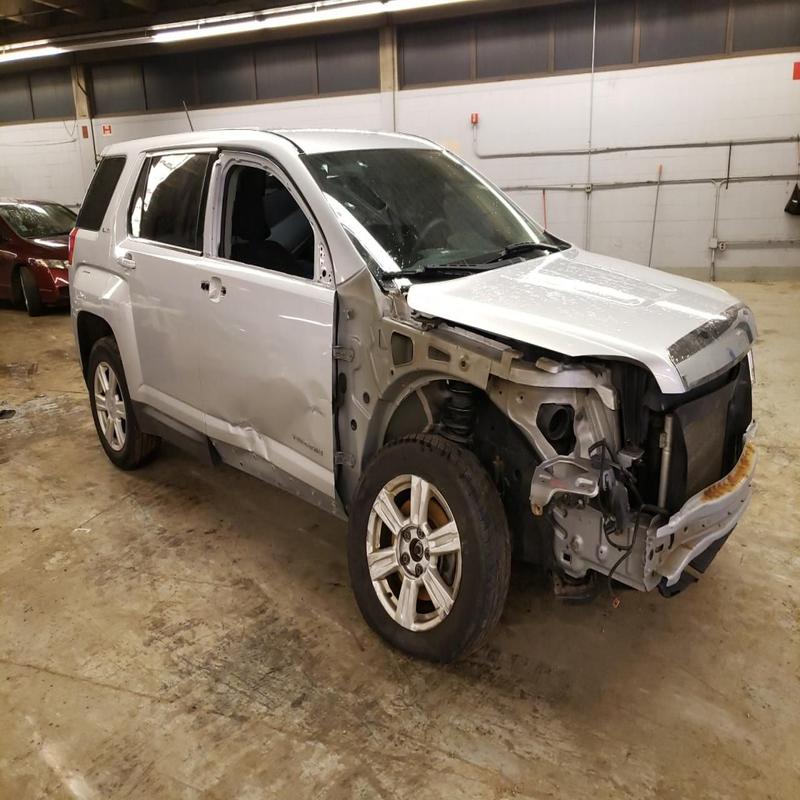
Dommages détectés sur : pare-choc avant, feu avant droit, aile avant droite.
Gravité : majeur